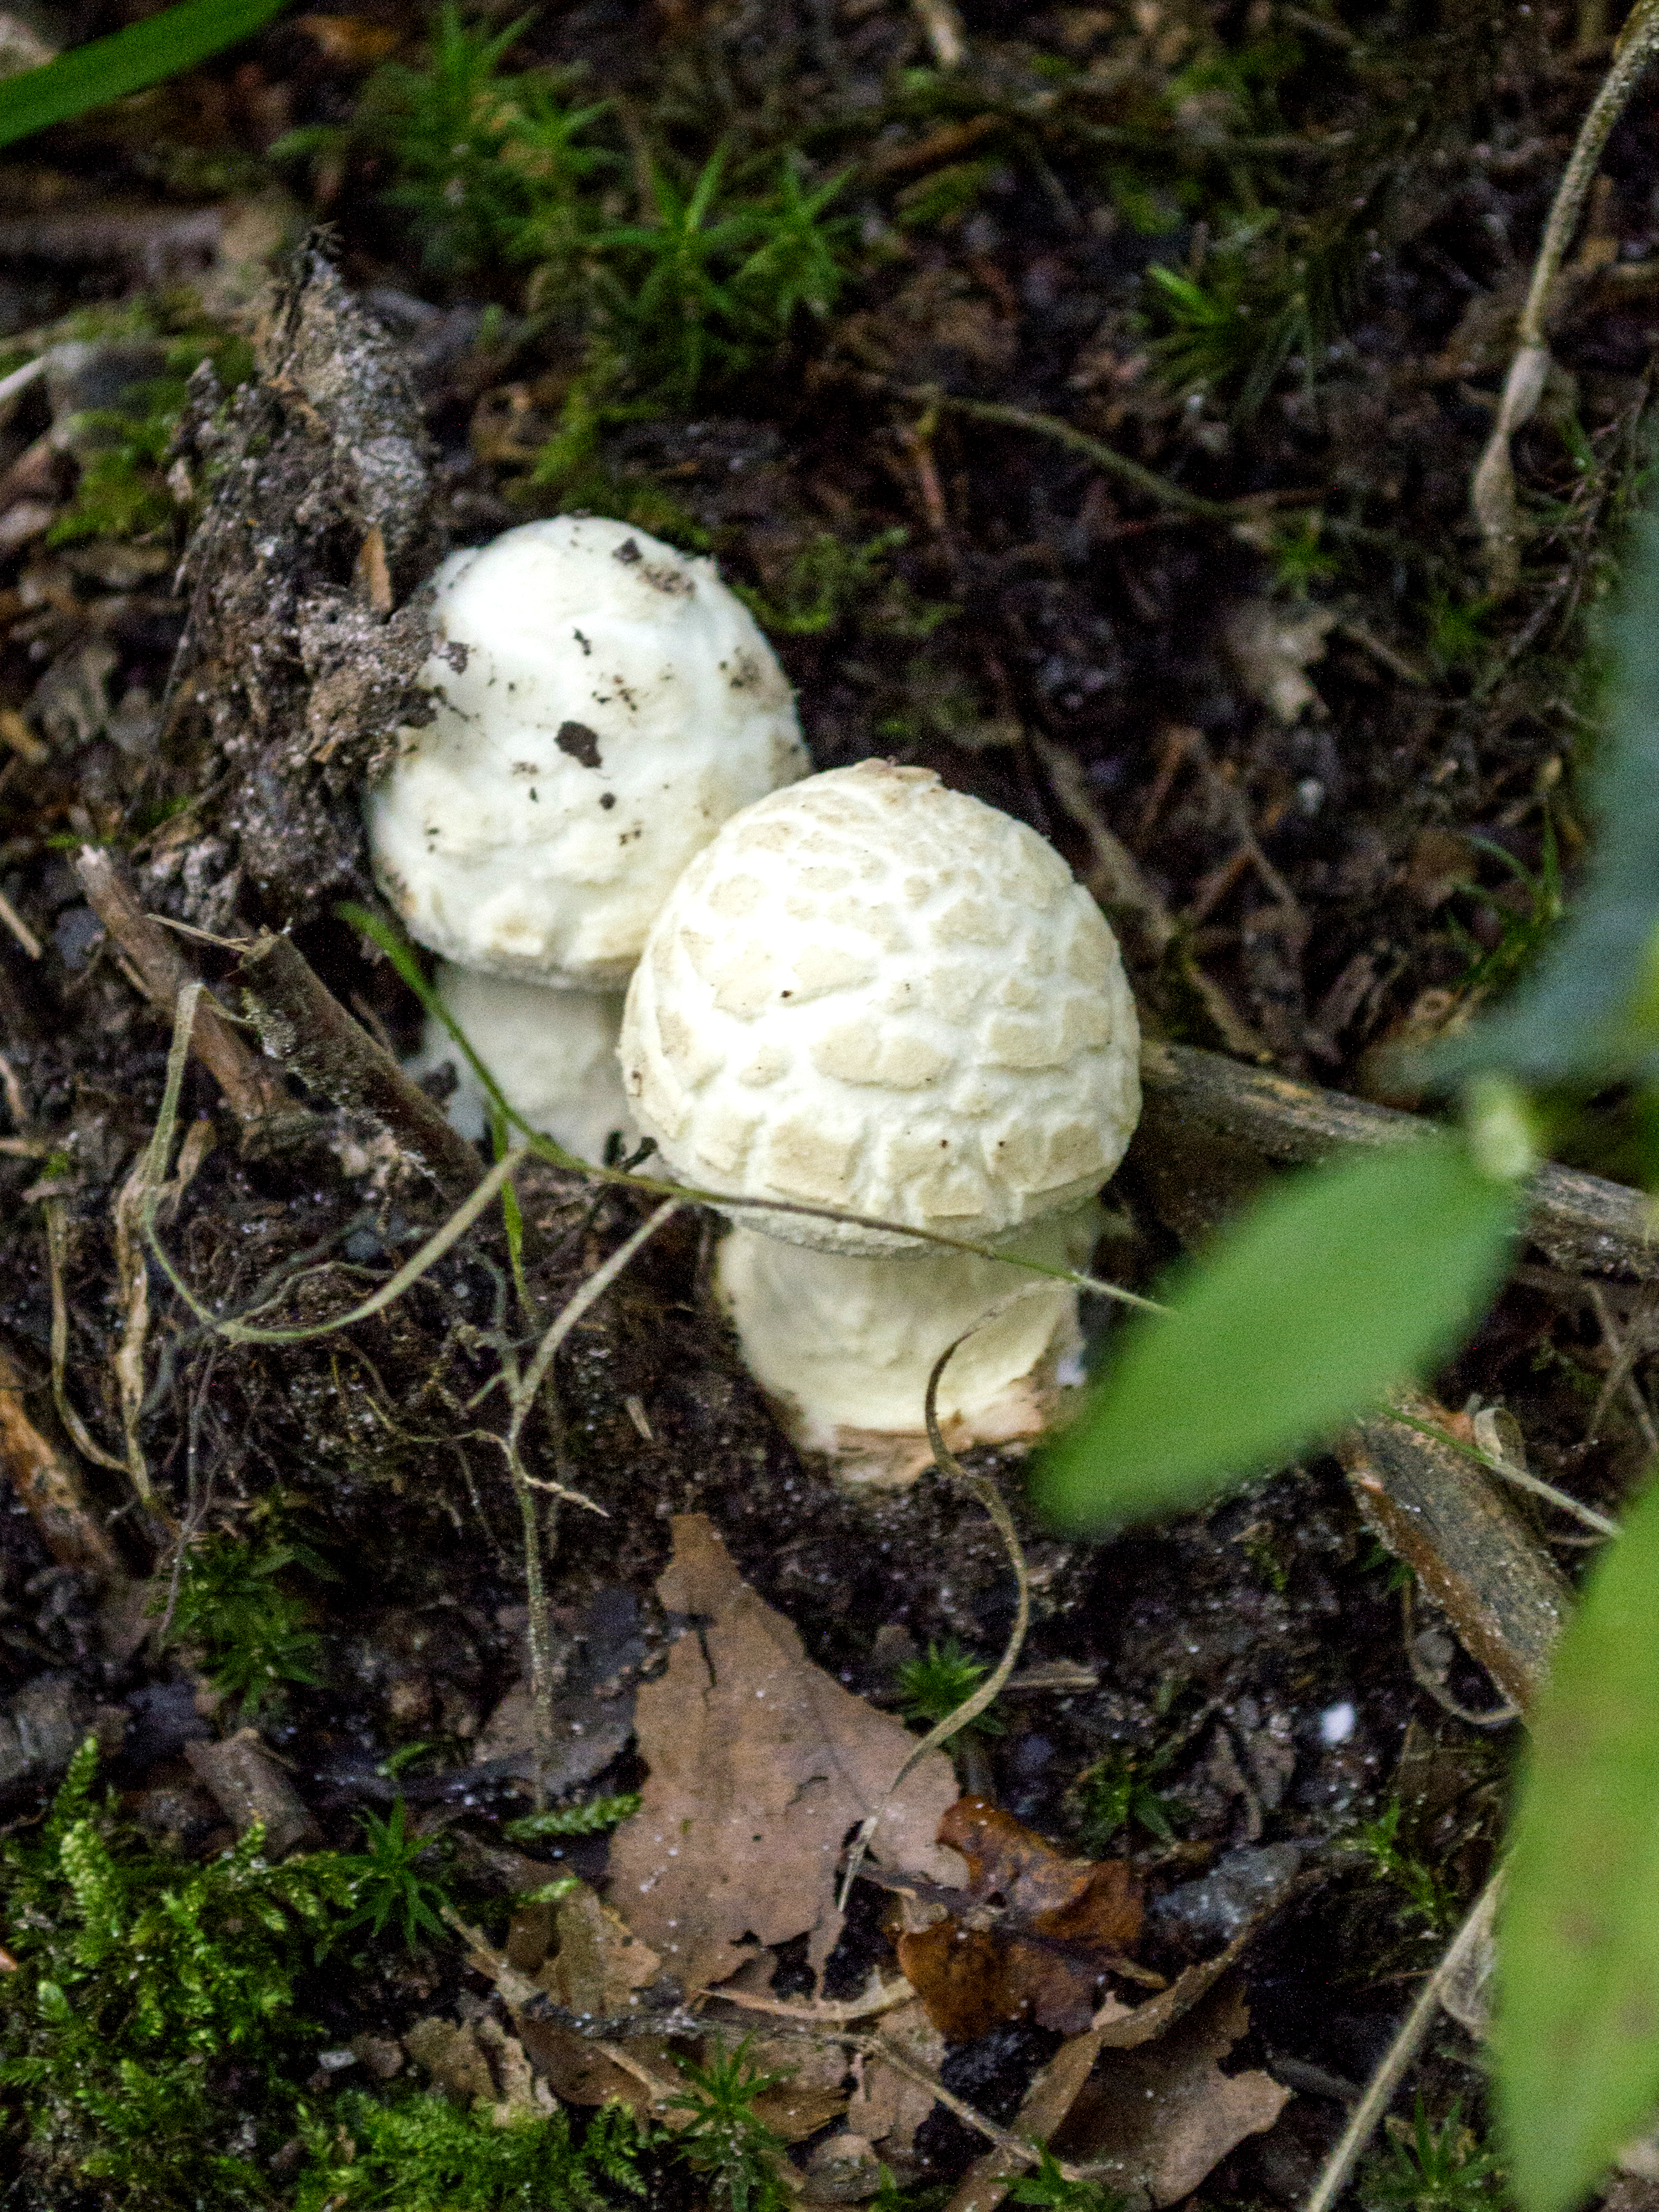
outdoor, plant, photography, texture, flower, photo, soil, botany, mushroom, nikon, funghi, flora, fauna, fungus, colour, holland, nederland, netherlands, dutch, outdoorphotography, picture, photograph, fotos, foto, fotografie, depthoffield, woodland, agaric, bolete, paulvandevelde, pdvandevelde, padagudaloma, natuurfotografie, naturephotographer, dordrecht, nederlandinfotos, pvdvfotografie, pdvandeveldedordrecht, nederlandsefotografie, dutchphotogaraphy, totallydutch, fotografienederland, hollandsefotografie, fotografieholland, paddenstoel, breda, liesbos, paddestoel, agaricus, macro photography, matsutake, oyster mushroom, edible mushroom, medicinal mushroom, agaricomycetes, agaricaceae, champignon mushroom, penny bun